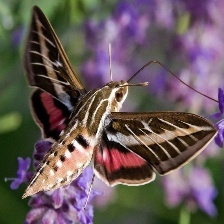
Species: WHITE LINED SPHINX MOTH